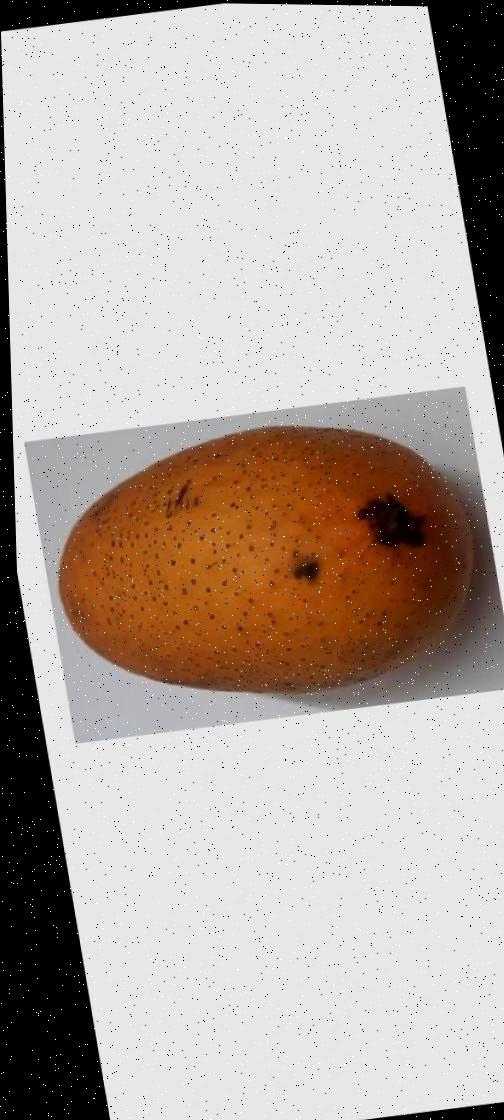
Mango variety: Ashshina Classic